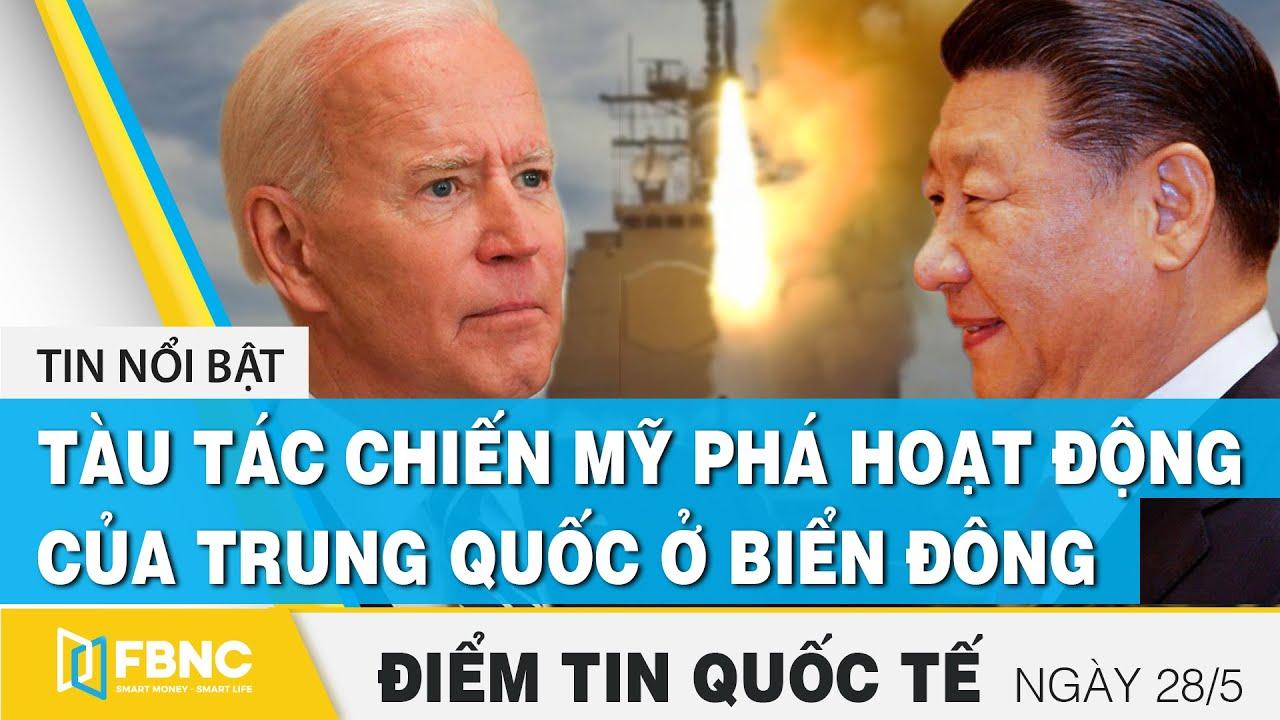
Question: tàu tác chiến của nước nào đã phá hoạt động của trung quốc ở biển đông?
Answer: tàu tác chiến của mỹ đã phá hoạt động của trung quốc ở biển đông